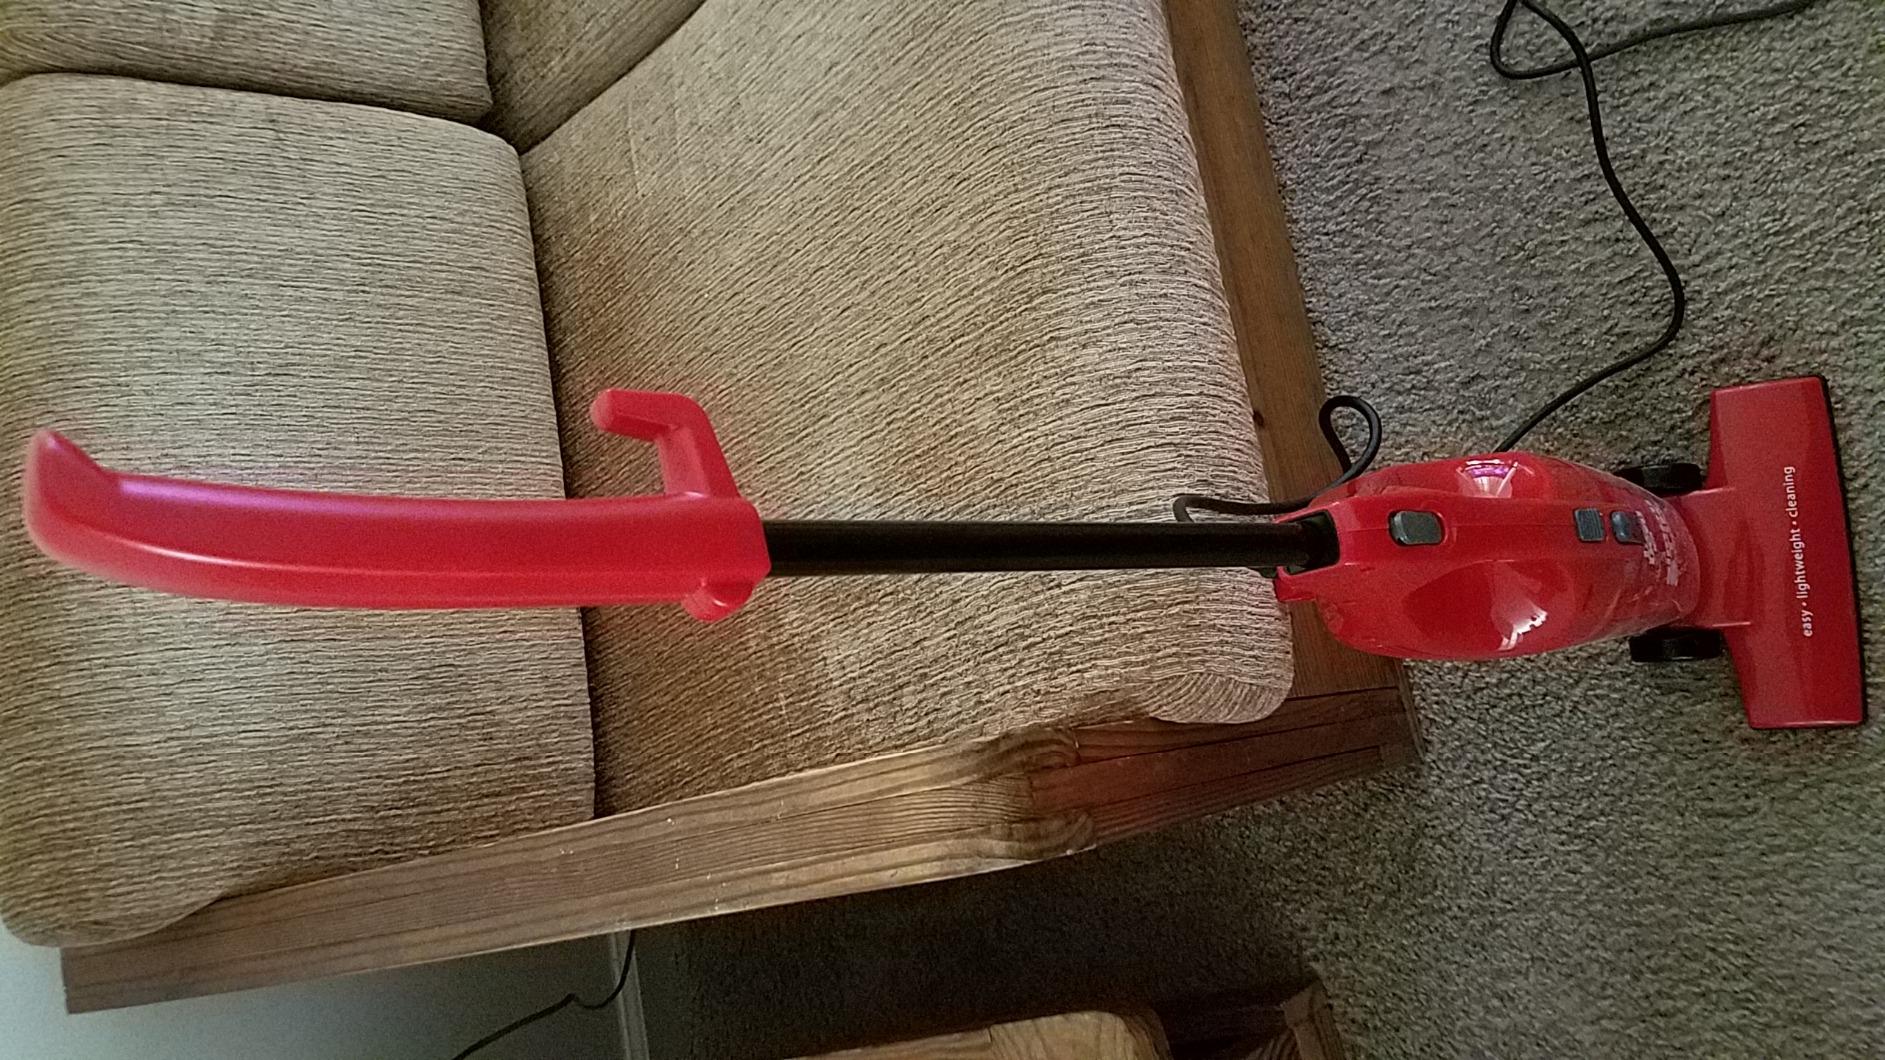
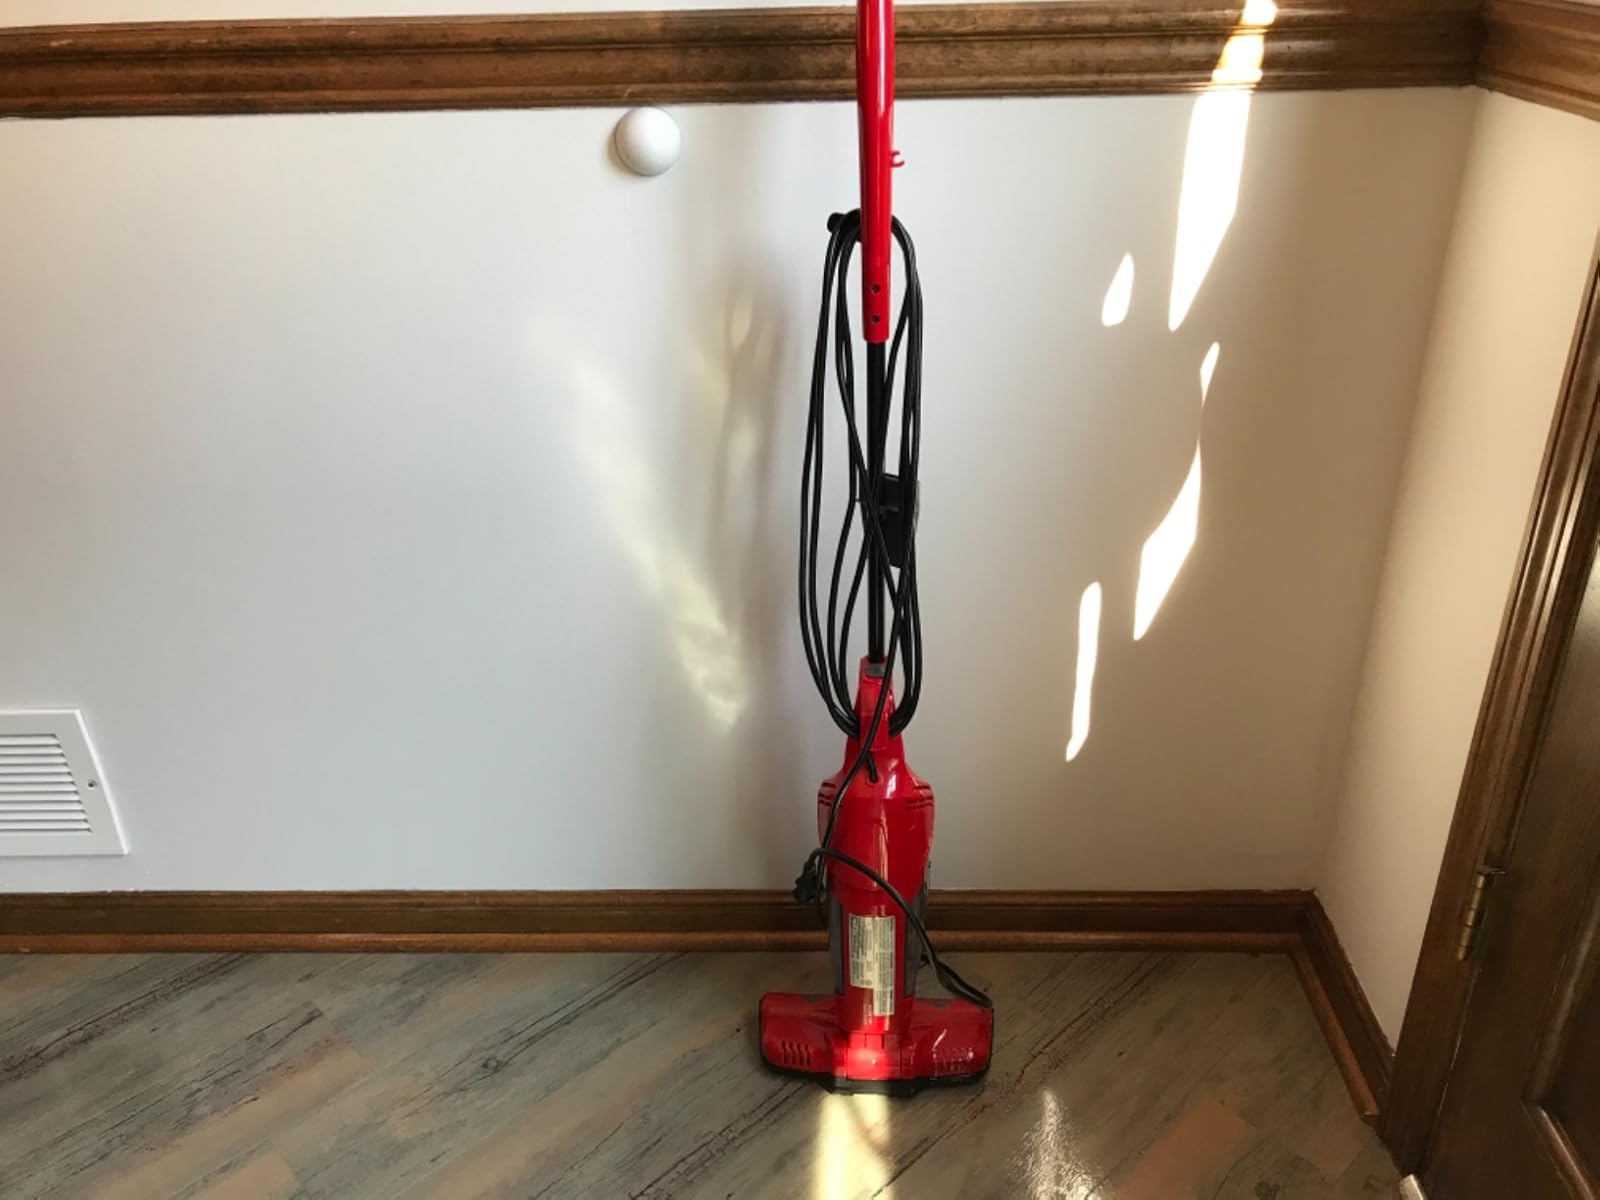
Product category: items_vacuum
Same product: no